West Hollywood, California

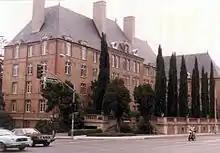
La Fontaine Building (apartments) in 1982

During the final decade years of the nineteenth century, the first large land reconstruction of the town of "Sherman" significantly accelerated the development of the region. In what would later become West Hollywood—the town of "Sherman"—was established by Moses Sherman and his partners of the Los Angeles Pacific Railroad, an interurban railroad line which later became part of the Pacific Electric Railway system. Sherman became the location of the railroad's main shops, railroad yards, and "car barns". Many working-class employees of the railroad settled in this town. It was during this time that the city began to earn its reputation as a loosely regulated, liquor-friendly (during Prohibition) place for eccentric people wary of government interference. Despite several annexation attempts, the town elected not to become part of the City of Los Angeles. In 1925 Sherman adopted "West Hollywood", "...a moniker pioneered earlier in the decade by the West Hollywood Realty Board" as its informal name, though it remained under the governance of Los Angeles County.